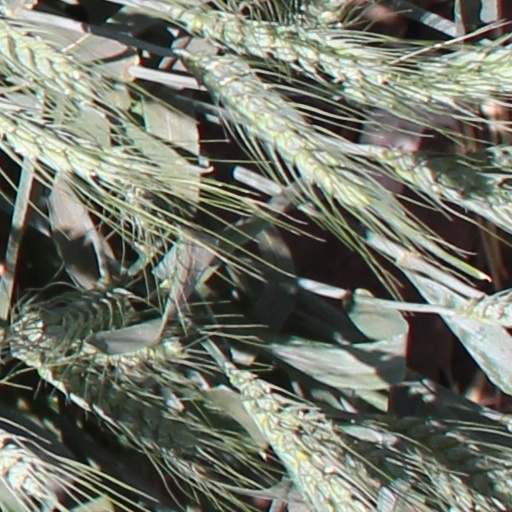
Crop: wheat